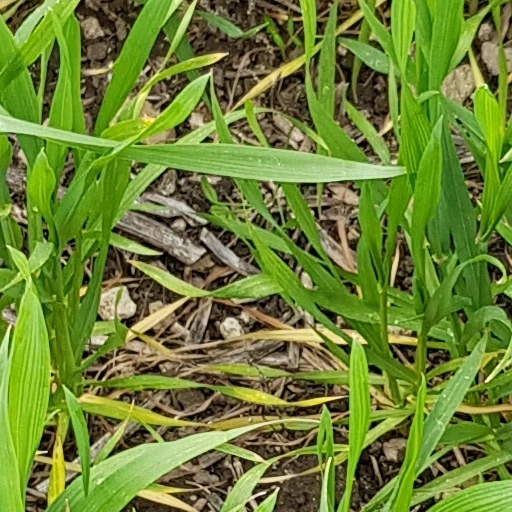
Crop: wheat